Târnăveni Unitarian Church

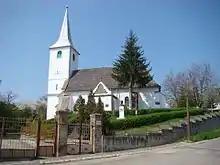
Târnăveni Unitarian Church

The Târnăveni Unitarian Church is a Unitarian church located at 9 Piața Primăriei, Târnăveni, Romania.